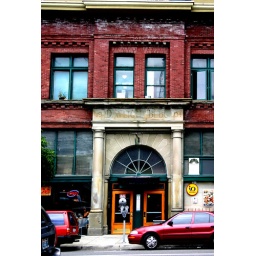
This photo just screams to be in black and white and be stripped of all anachronistic objects from the field of view.